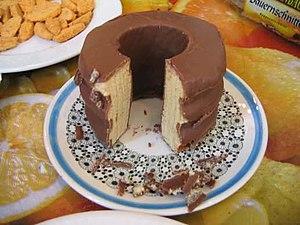
La cuisine allemande est une cuisine riche en diversité. Au-delà des stéréotypes concernant la consommation de bière, porc, choux et pommes de terre, elle développe une cuisine aux ingrédients multiples, mariant le sucré et le salé. Elle possède en outre un volet gastronomique et des chefs de renom.